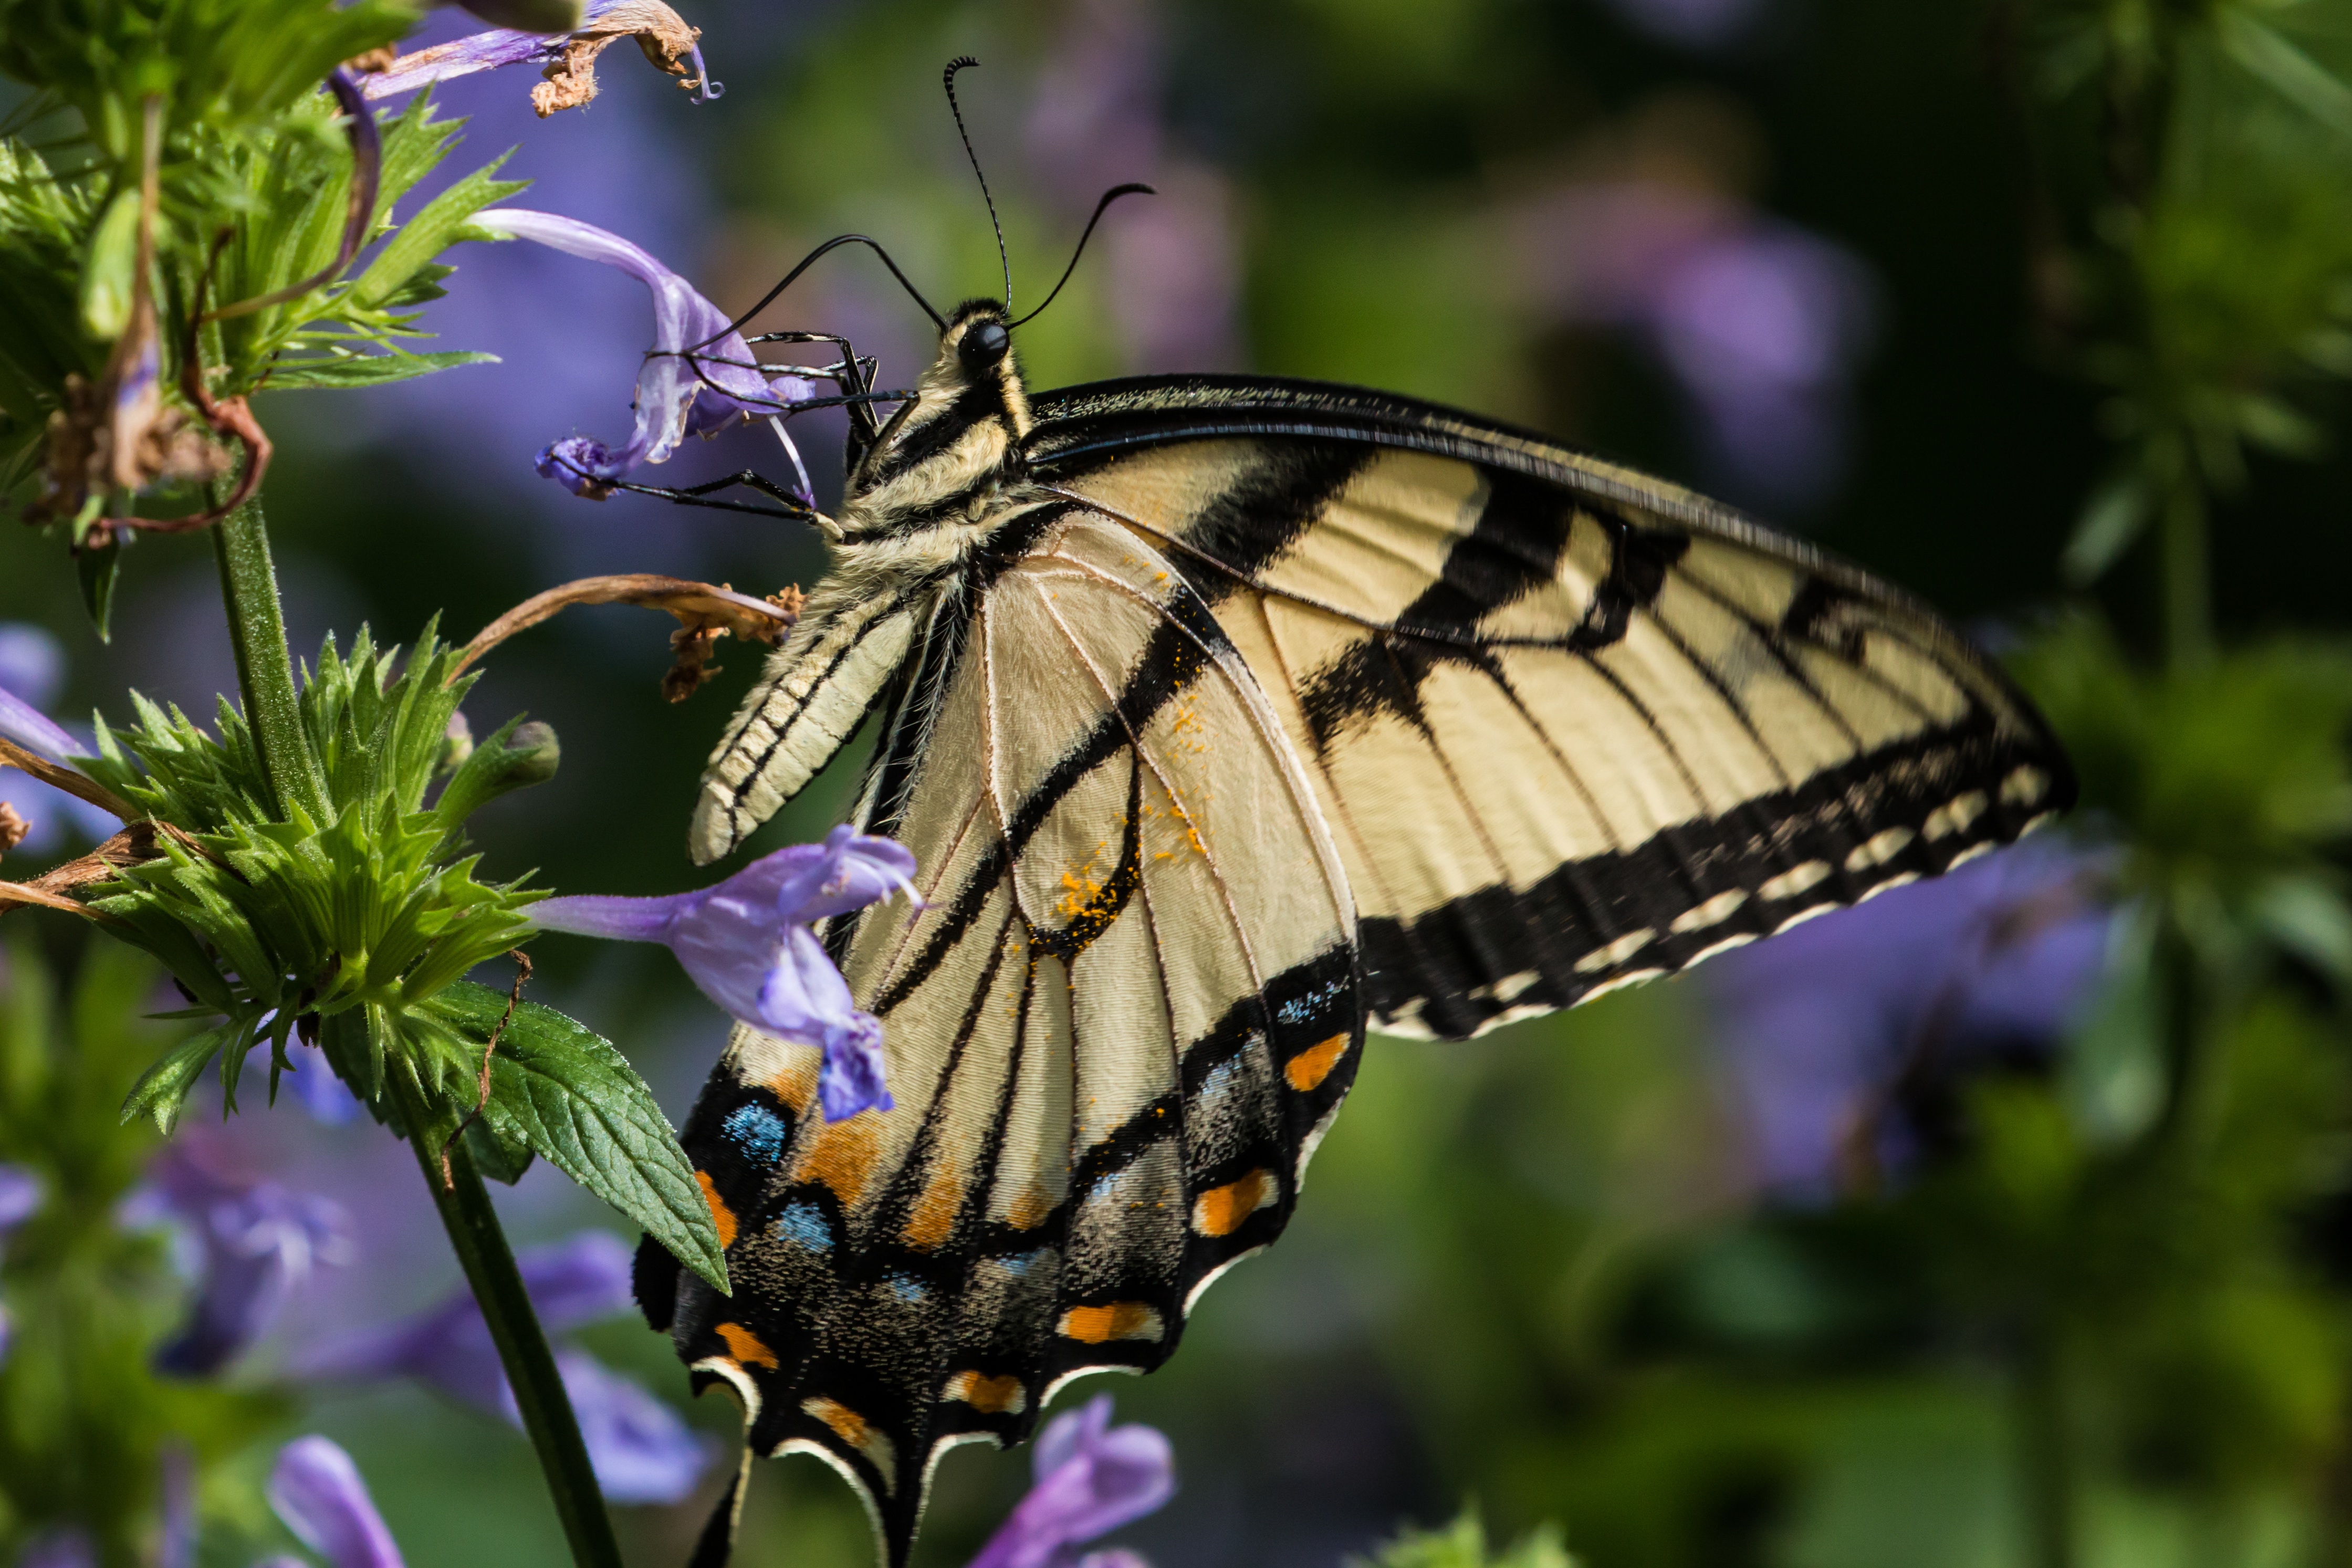
nature, flower, wildlife, insect, botany, butterfly, flora, fauna, invertebrate, monarch butterfly, nectar, macro photography, arthropod, pollinator, moths and butterflies, lycaenid